Fuchū Station (Tokyo)

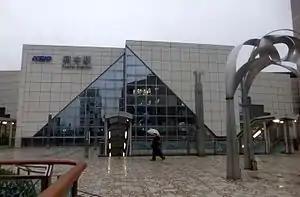
The station building and entrance in November 2015

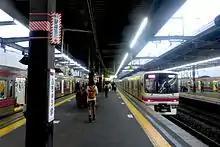
The platforms in November 2015

Fuchū Station is served by the 37.9 km Keio Line from to , and is located 21.9 km from the Tokyo terminus of the line at Shinjuku.